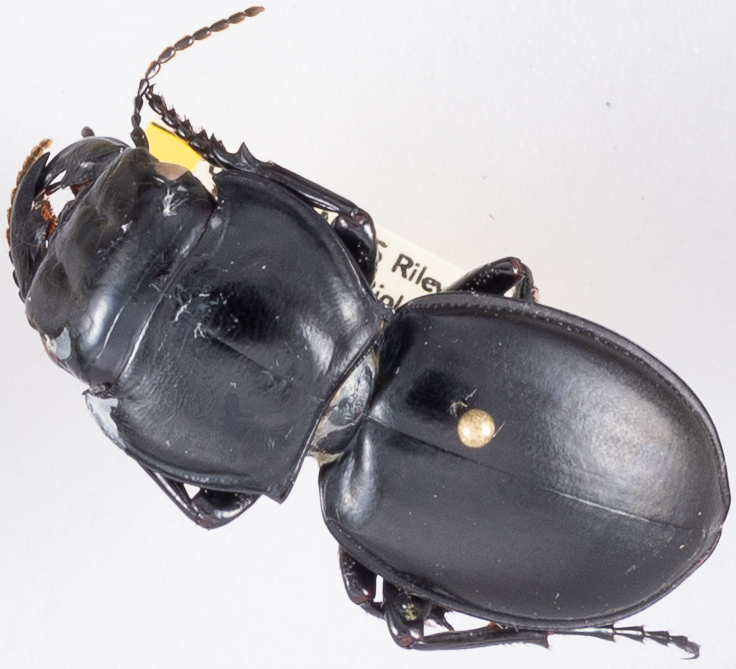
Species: Pasimachus californicus
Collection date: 2020-07-13
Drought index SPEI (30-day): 0.24
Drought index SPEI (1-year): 0.71
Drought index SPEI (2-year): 2.09